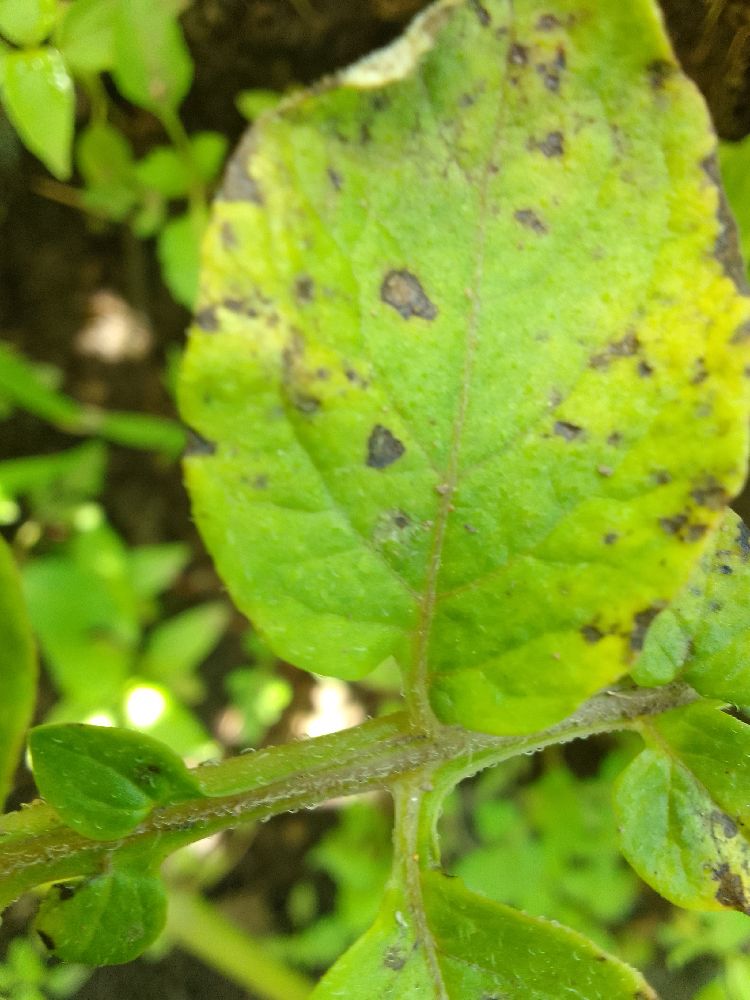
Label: Early blight